Szlichtyngowa

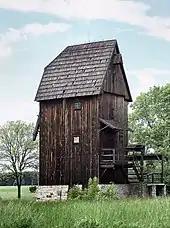
Historic 18th-century post mill in Szlichtyngowa

The town was founded in 1644 by a Polish Protestant activist and Sejm deputy Jan Jerzy Szlichtyng and was named after him "Szlichtyngowa/Schlichtingsheim". From 1634 he bought lands in the vicinity of the village of Górczyna in Greater Poland near the border with Silesia, with the intention of establishing a town for religious refugees from Silesia during the Thirty Years' War. It obtained town rights from the Polish King Władysław IV Vasa, by virtue of a privilege issued in Kraków in July 1644.